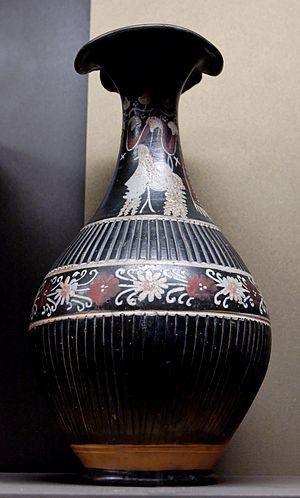
Masque féminin de théâtre. Œnochoé apulienne à peinture superposée, style de Gnathia, vers 300-290 av. J.-C. Provenance
Dans la Grèce antique, une œnochoé est un pichet à vin qui sert à puiser le vin dans le cratère — où il a été coupé à l'eau — avant de le servir.